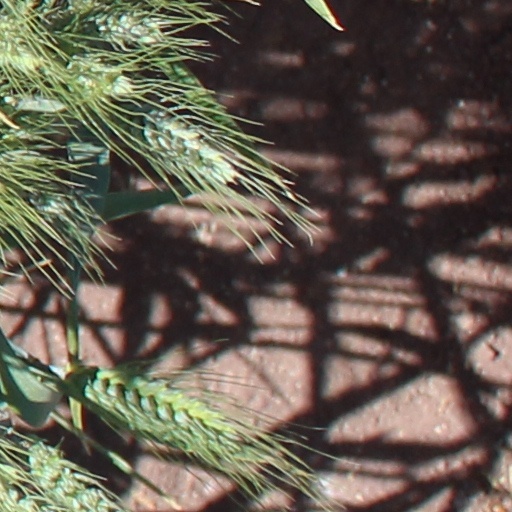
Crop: wheat